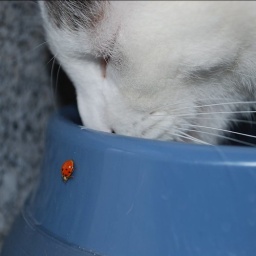
Spotted this ladybug in our bathroom on New Years Day 2010. Found her on the cat's water bowl the next day.